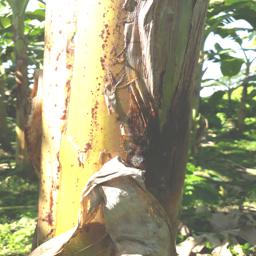
Label: PSEUDOSTEM WEEVIL